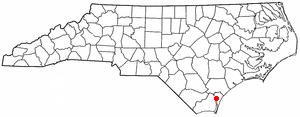
La campagne de Burnside en Caroline du Nord est une série de manœuvres militaires et de combats qui ont eu lieu pendant la guerre de Sécession sur les côtes de Caroline du Nord, entre février et juin 1862, dans le cadre du Plan Anaconda conçu par Winfield Scott. L'opération visait les ports situés dans les lagunes de la côte de Caroline du Nord, qui servaient à la fois de refuges aux forceurs de blocus et de « porte de derrière » à la Confédération.
La siège de Fort Macon est la 5ᵉ opération de la campagne de Burnside en Caroline du Nord.